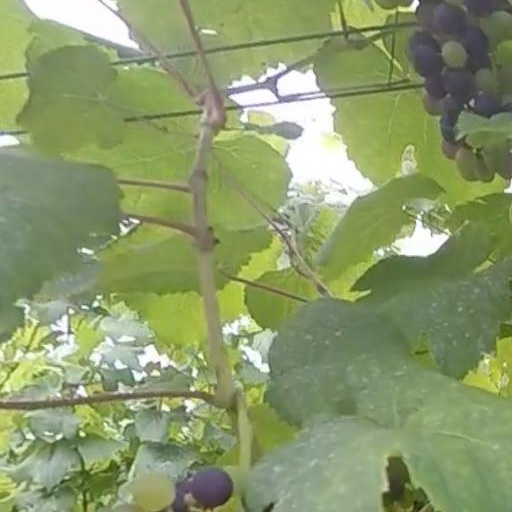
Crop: grape